Biomass (energy)

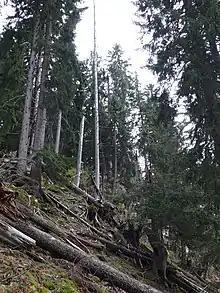
Old-growth spruce forest in France.

The use of boreal stemwood harvested "exclusively" for bioenergy have a positive climate impact only in the long term, while the use of wood residues have a positive climate impact also in the short to medium term.